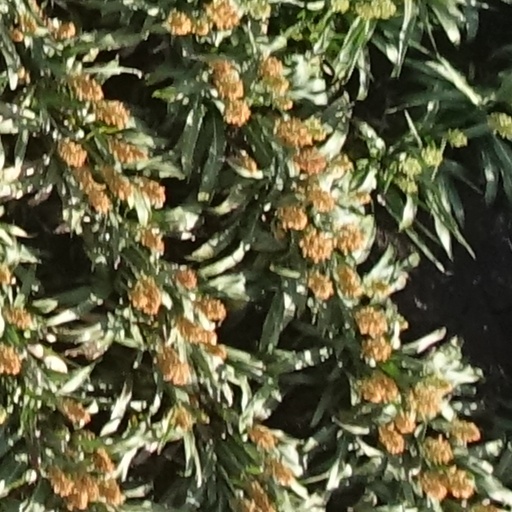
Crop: sorghum